Christian Zionism

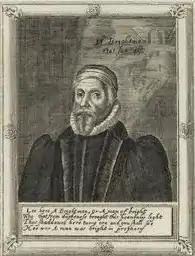
Thomas Brightman, an English Puritan, published "Shall They Return to Jerusalem Again?" in 1615. This was one of the earliest Restorationist works.

The first wave of Protestant leaders, including Martin Luther and John Calvin, did not mention any special eschatological views which included a return of the Jews to Palestine (converted to Christianity or otherwise). More generally, Luther had hoped that the Jews would convert to his brand of Christianity once he had broken with the Catholic Church, but later he harshly denounced Jews. Like the Catholic Church and the Eastern Orthodox Church, the Lutheran Church and the Reformed Church saw the Christian Church as being the "spiritual Israel" and considered faithful Christians the exclusive "people of God"—those with whom God had entered into a covenant through Jesus Christ—assigning no special privileges or role to persons of Jewish descent. (In later times this has been called supersessionism.)